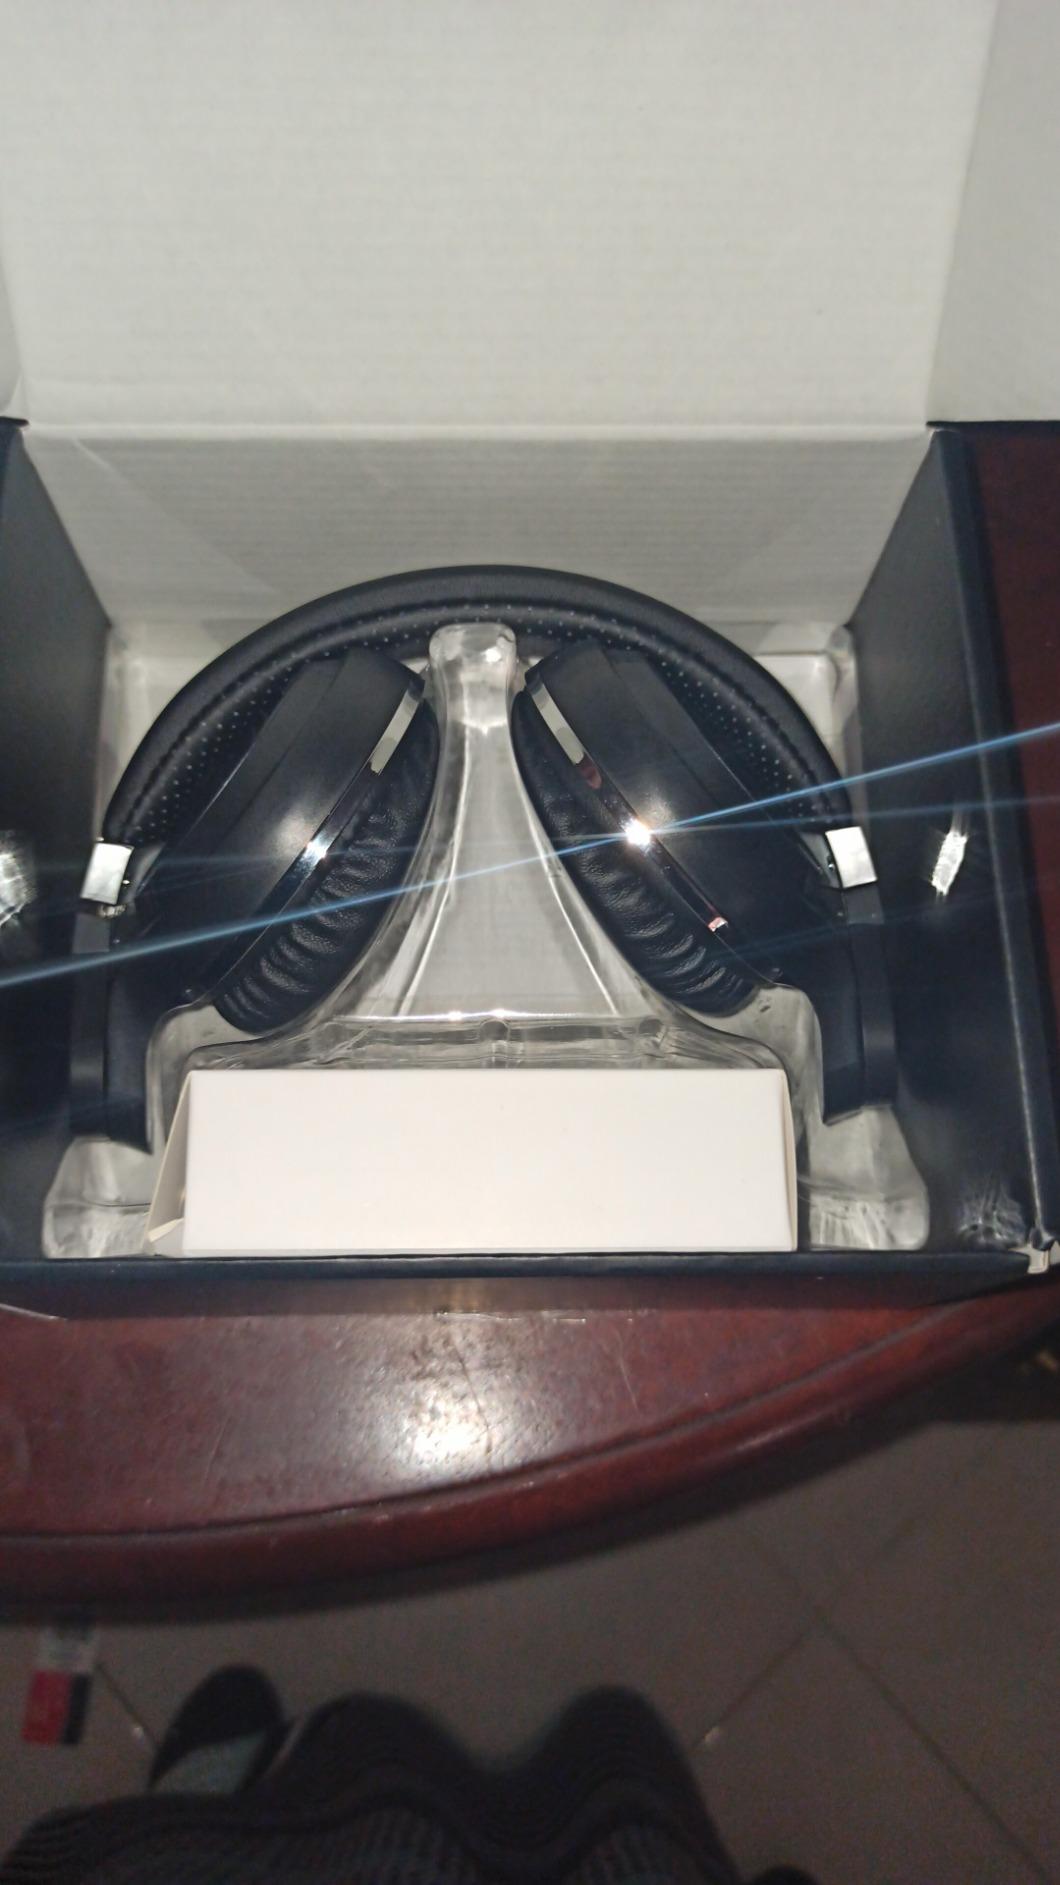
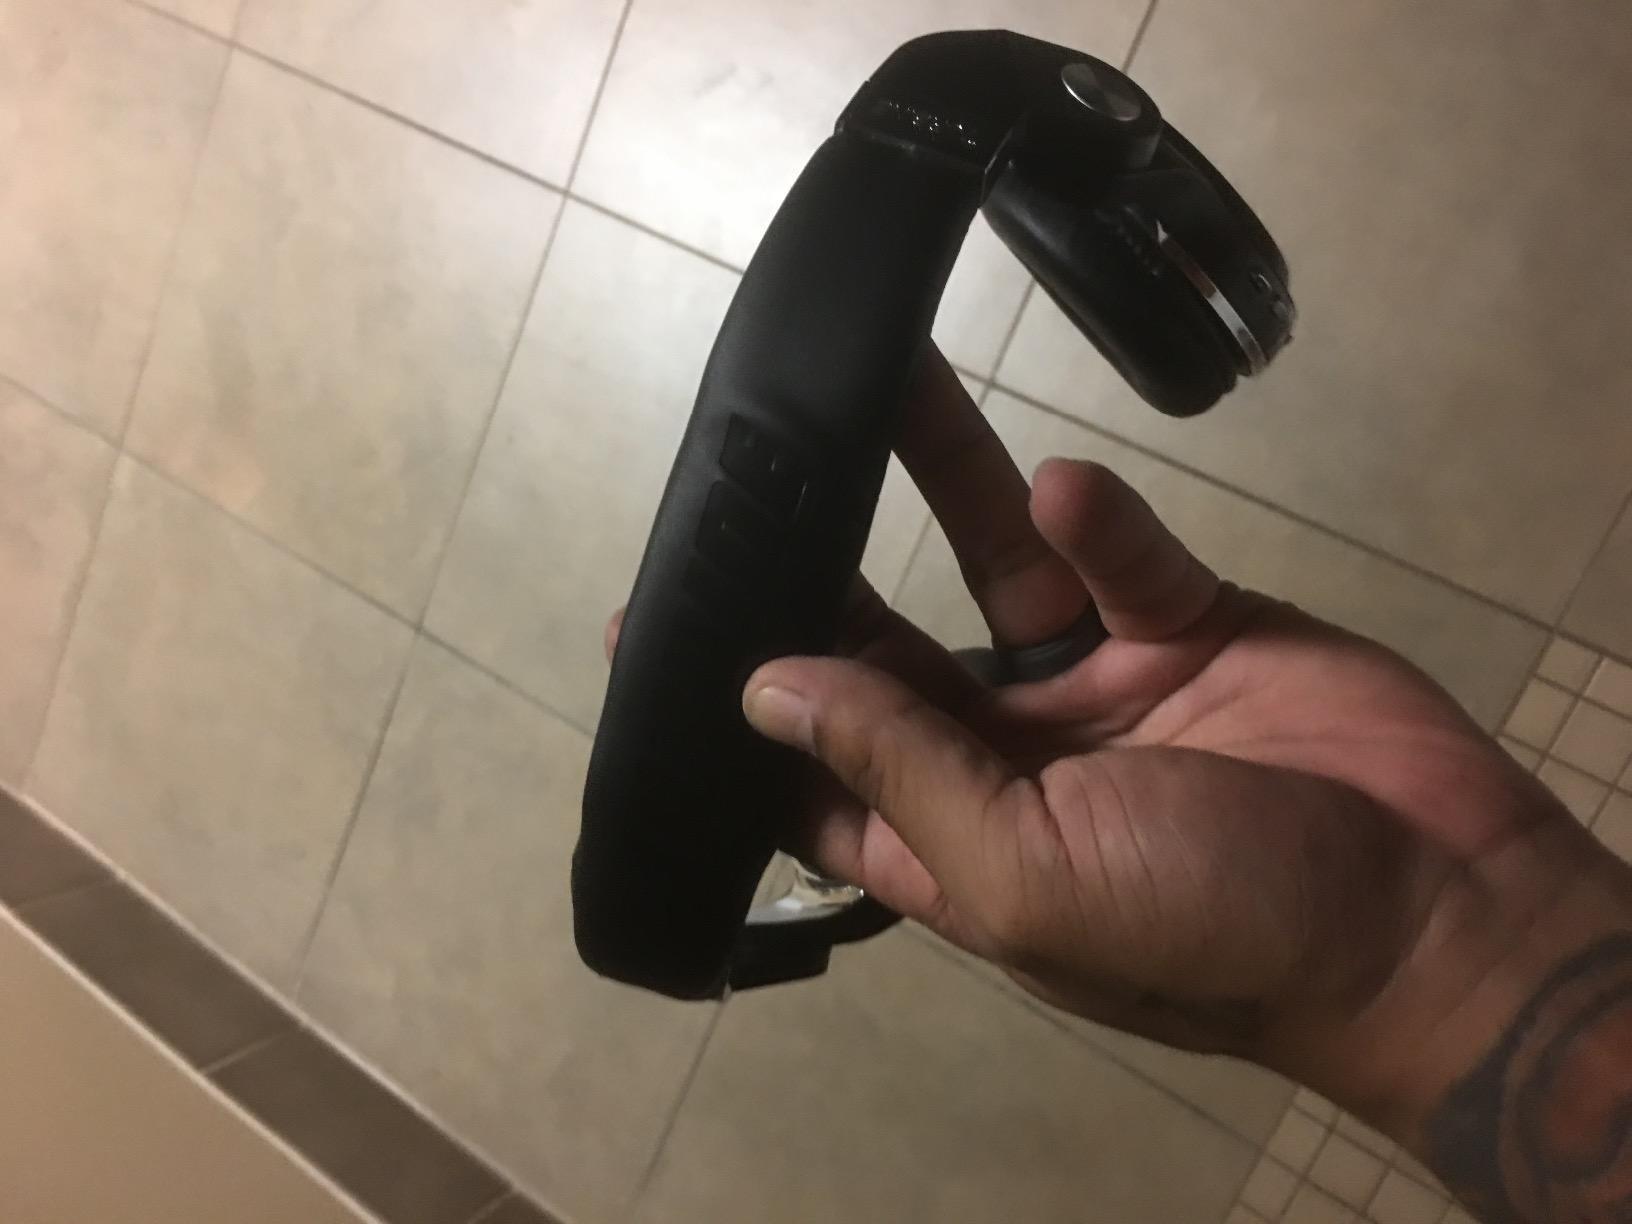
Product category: headphones
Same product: yes